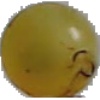
Label: white_grape